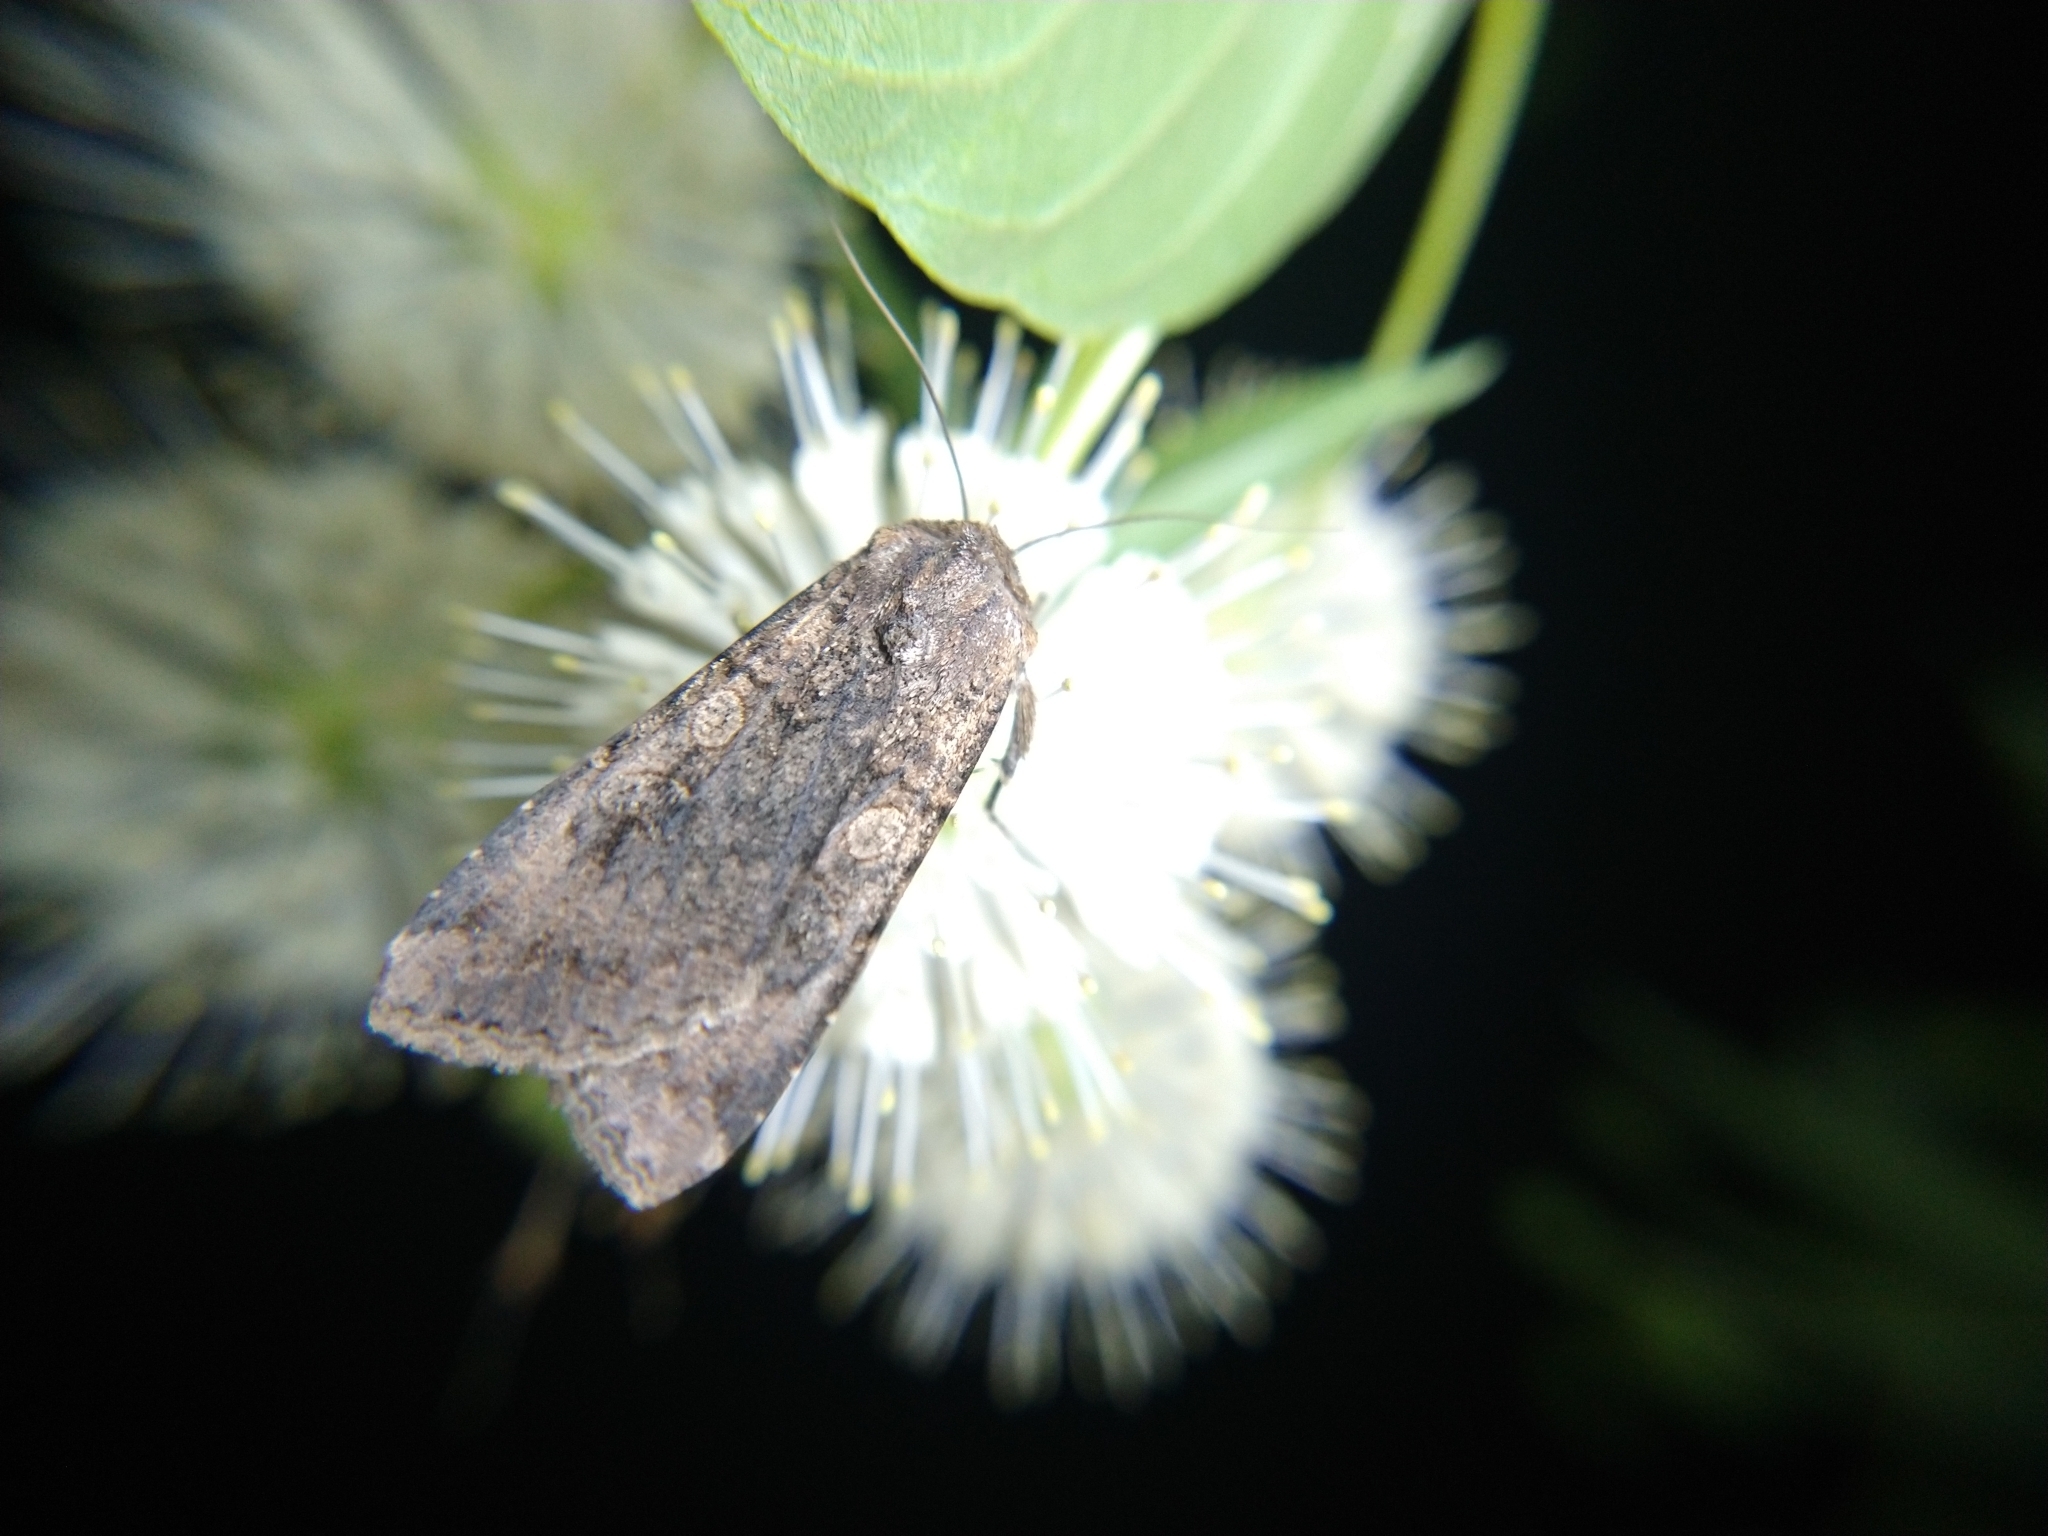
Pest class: cutworms